Yaakov Litzman

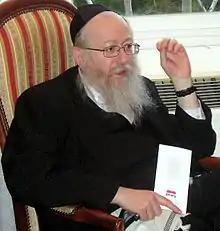
Litzman in 2010

His first job was as principal of the Hasidic Beis Yaakov girls' school in Jerusalem.